Soltau (Han) station

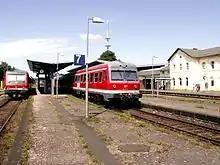
Platforms with DB trains before their renovation

The Berlin – Soltau (– Bremen) route was cut after the Second World War by the occupation zone border and lost its national significance. Even after the reunification and the closing of the gap to Salzwedel, the America Line remained a one-track branch line.